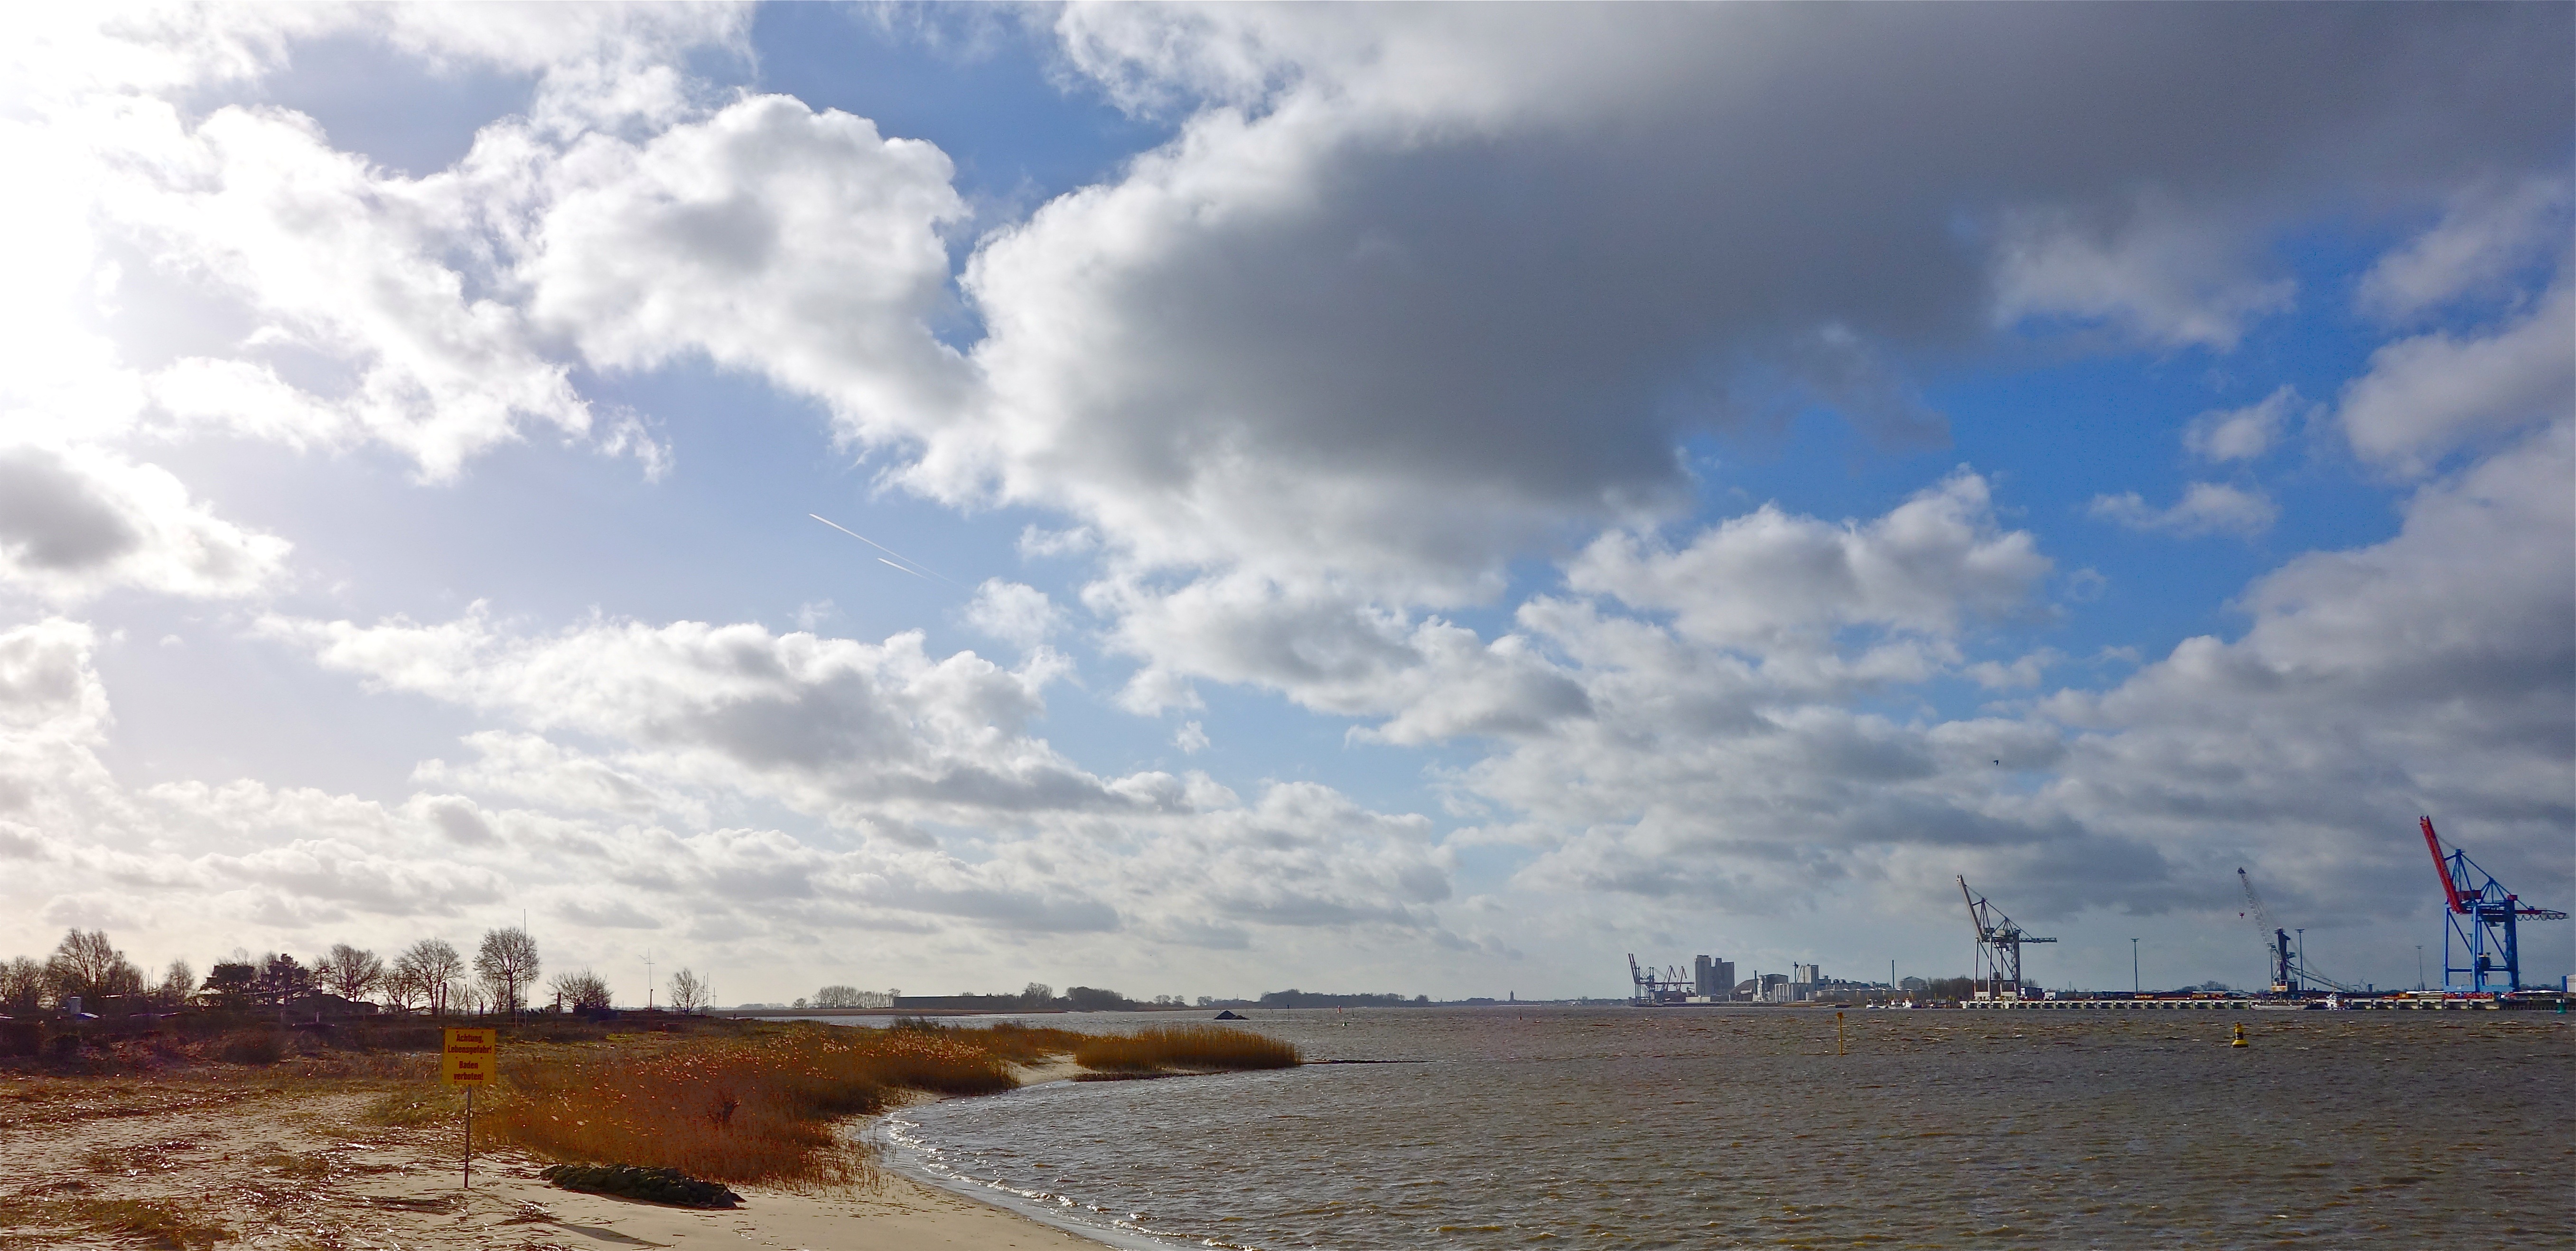
beach, landscape, sea, coast, water, ocean, horizon, cloud, sky, shore, wave, wind, river, vehicle, bay, body of water, clouds, cranes, northern germany, weser, brake unterweser